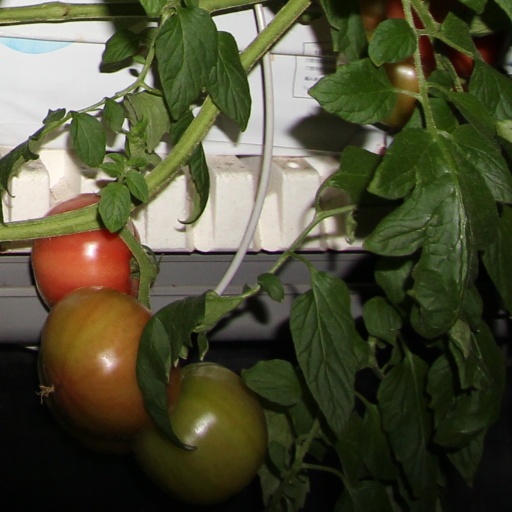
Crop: tomato